Cyrus Trapaud

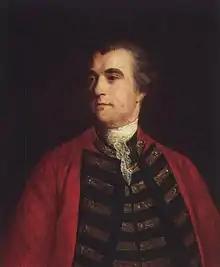
Colonel Cyrus Trapaud, by Joshua Reynolds, circa 1760

General Cyrus Trapaud (18 August 1715 – 3 May 1801) was a British Army officer.